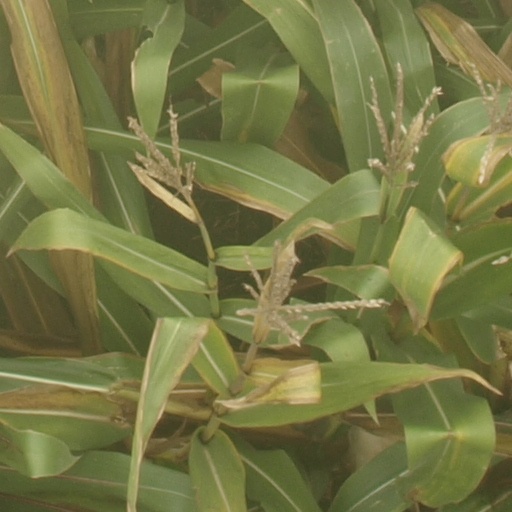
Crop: maize; corn